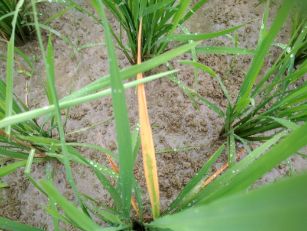
Disease: Tungro